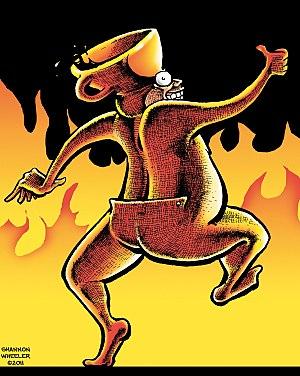
Too Much Coffee Man est une bande dessinée satirique américaine créée par Shannon Wheeler. C'est aussi le nom du personnage principal de la série, qui se décline en comic strips, mini-comics, comic books, un magazine, des albums et même deux opéras.